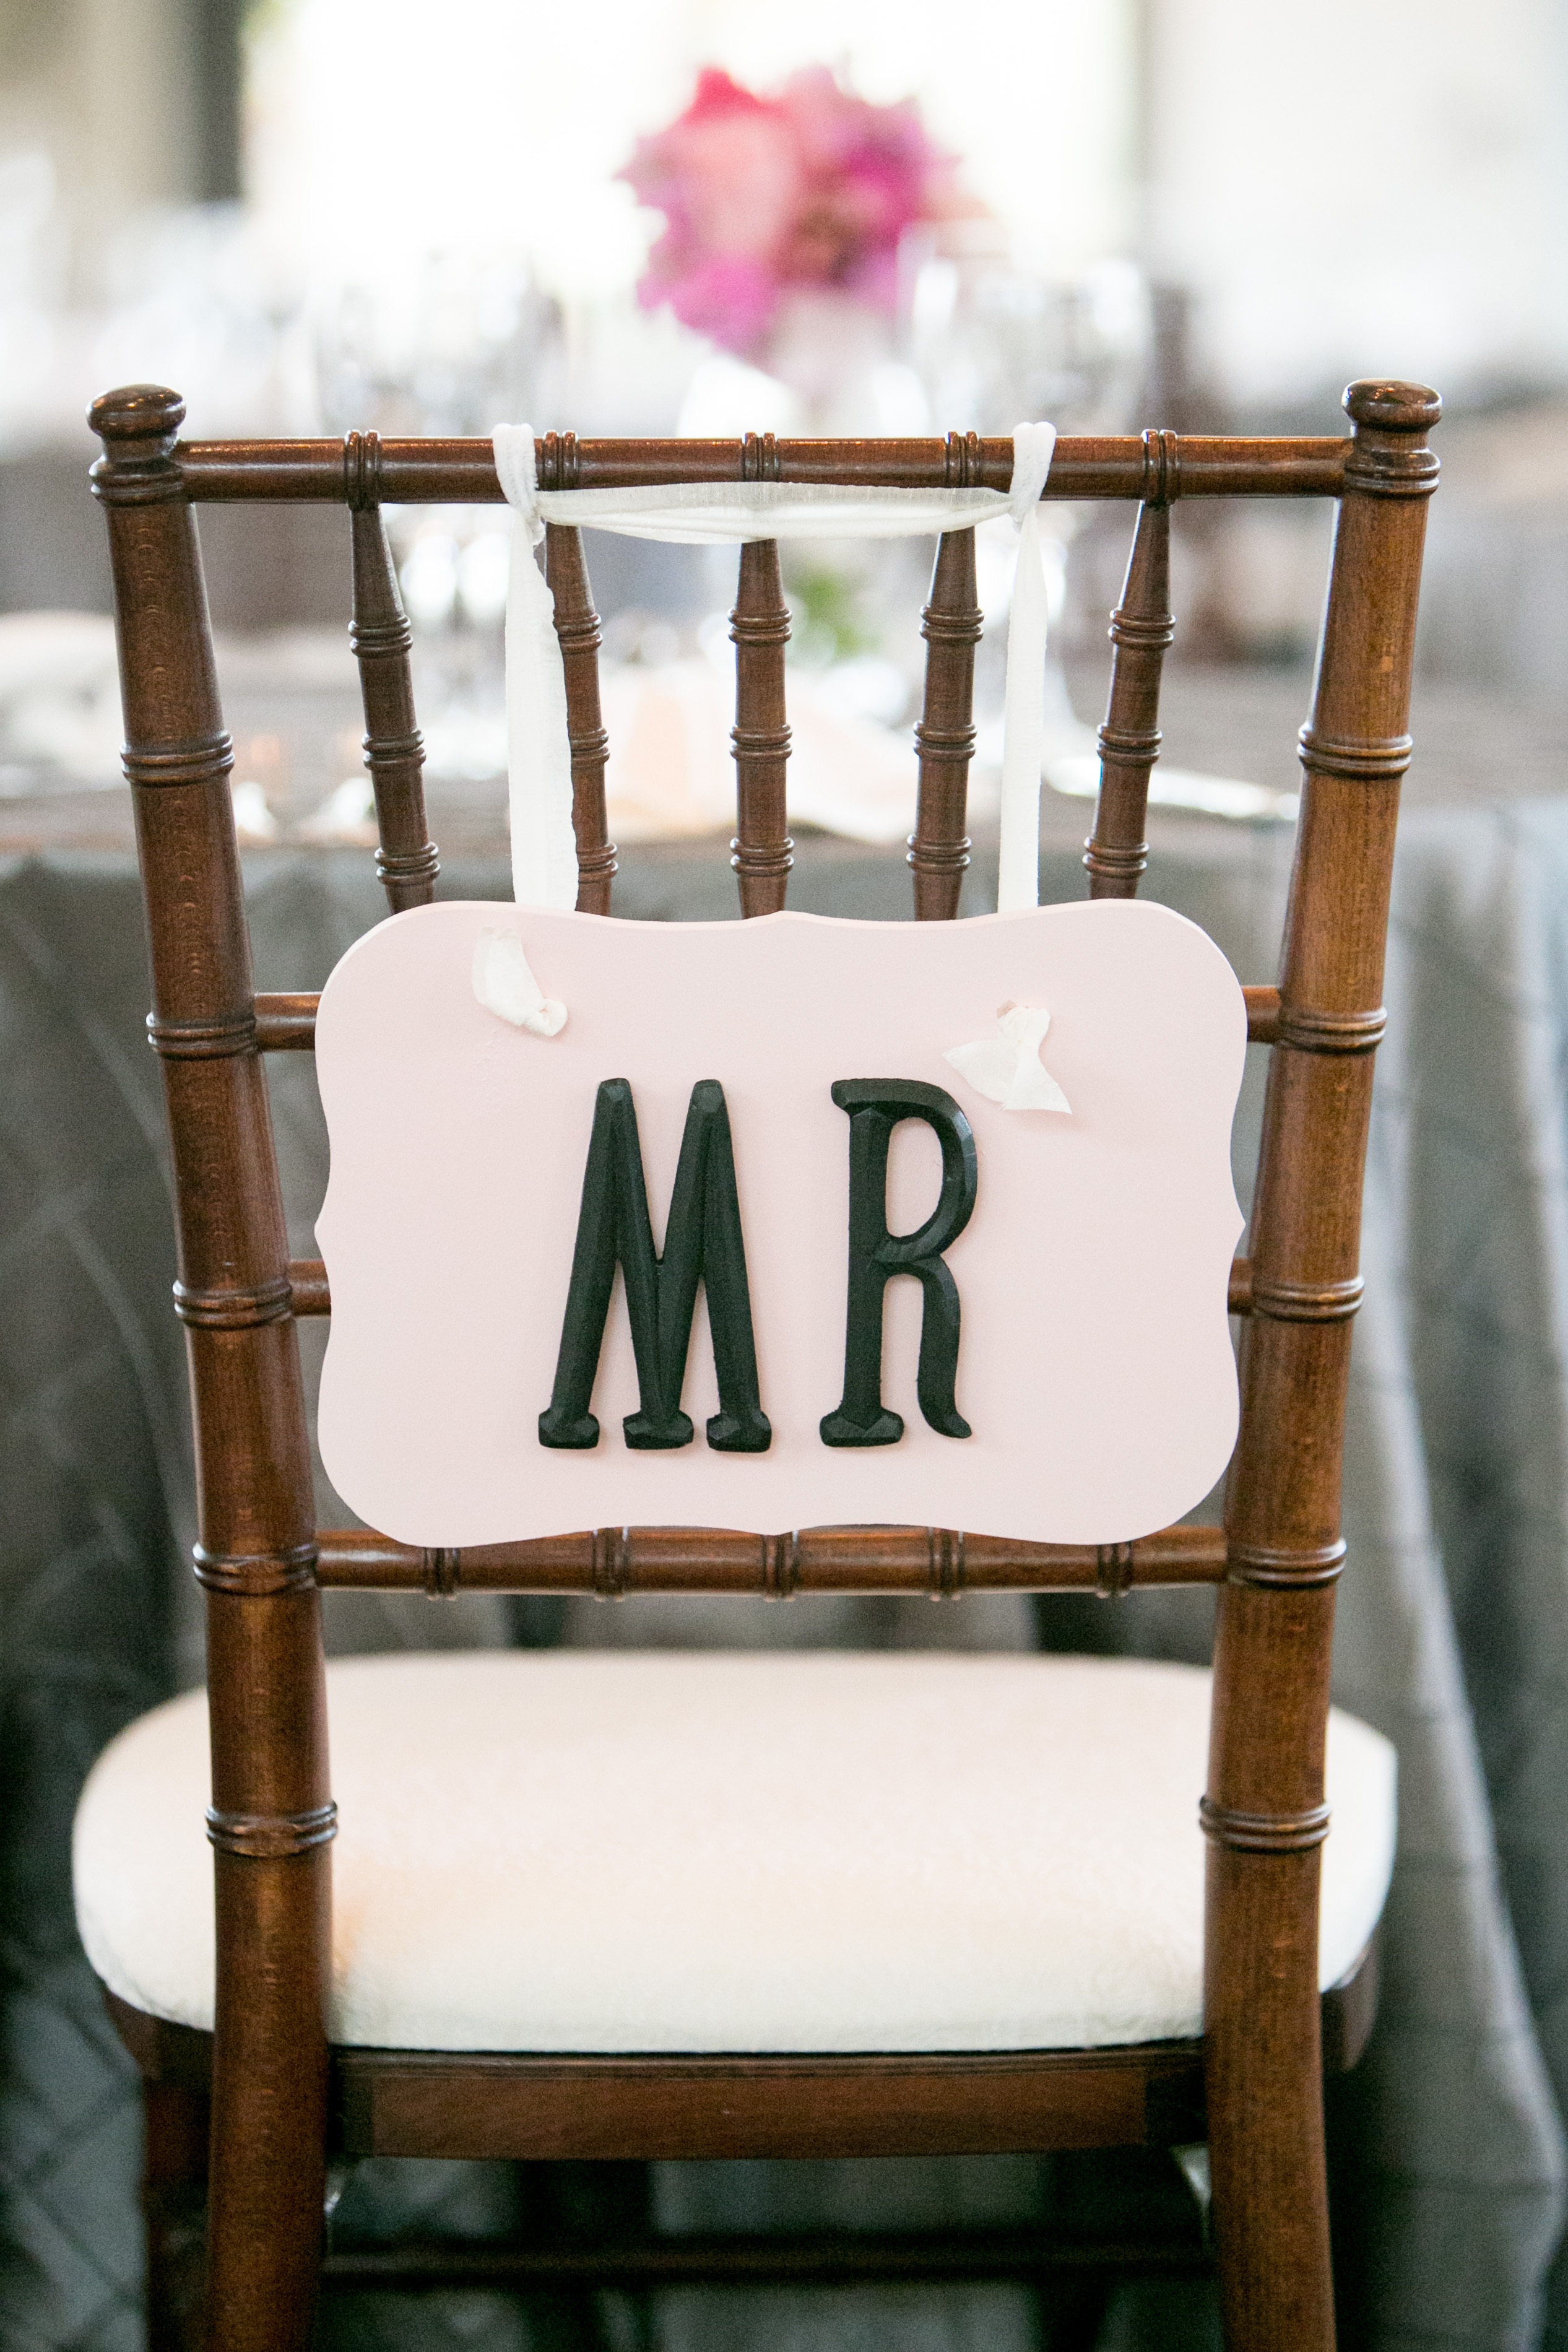
wood, chair, spring, green, furniture, lighting, wedding, product, iron, mr